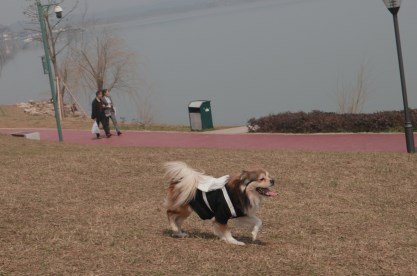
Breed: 806-n000129-papillon